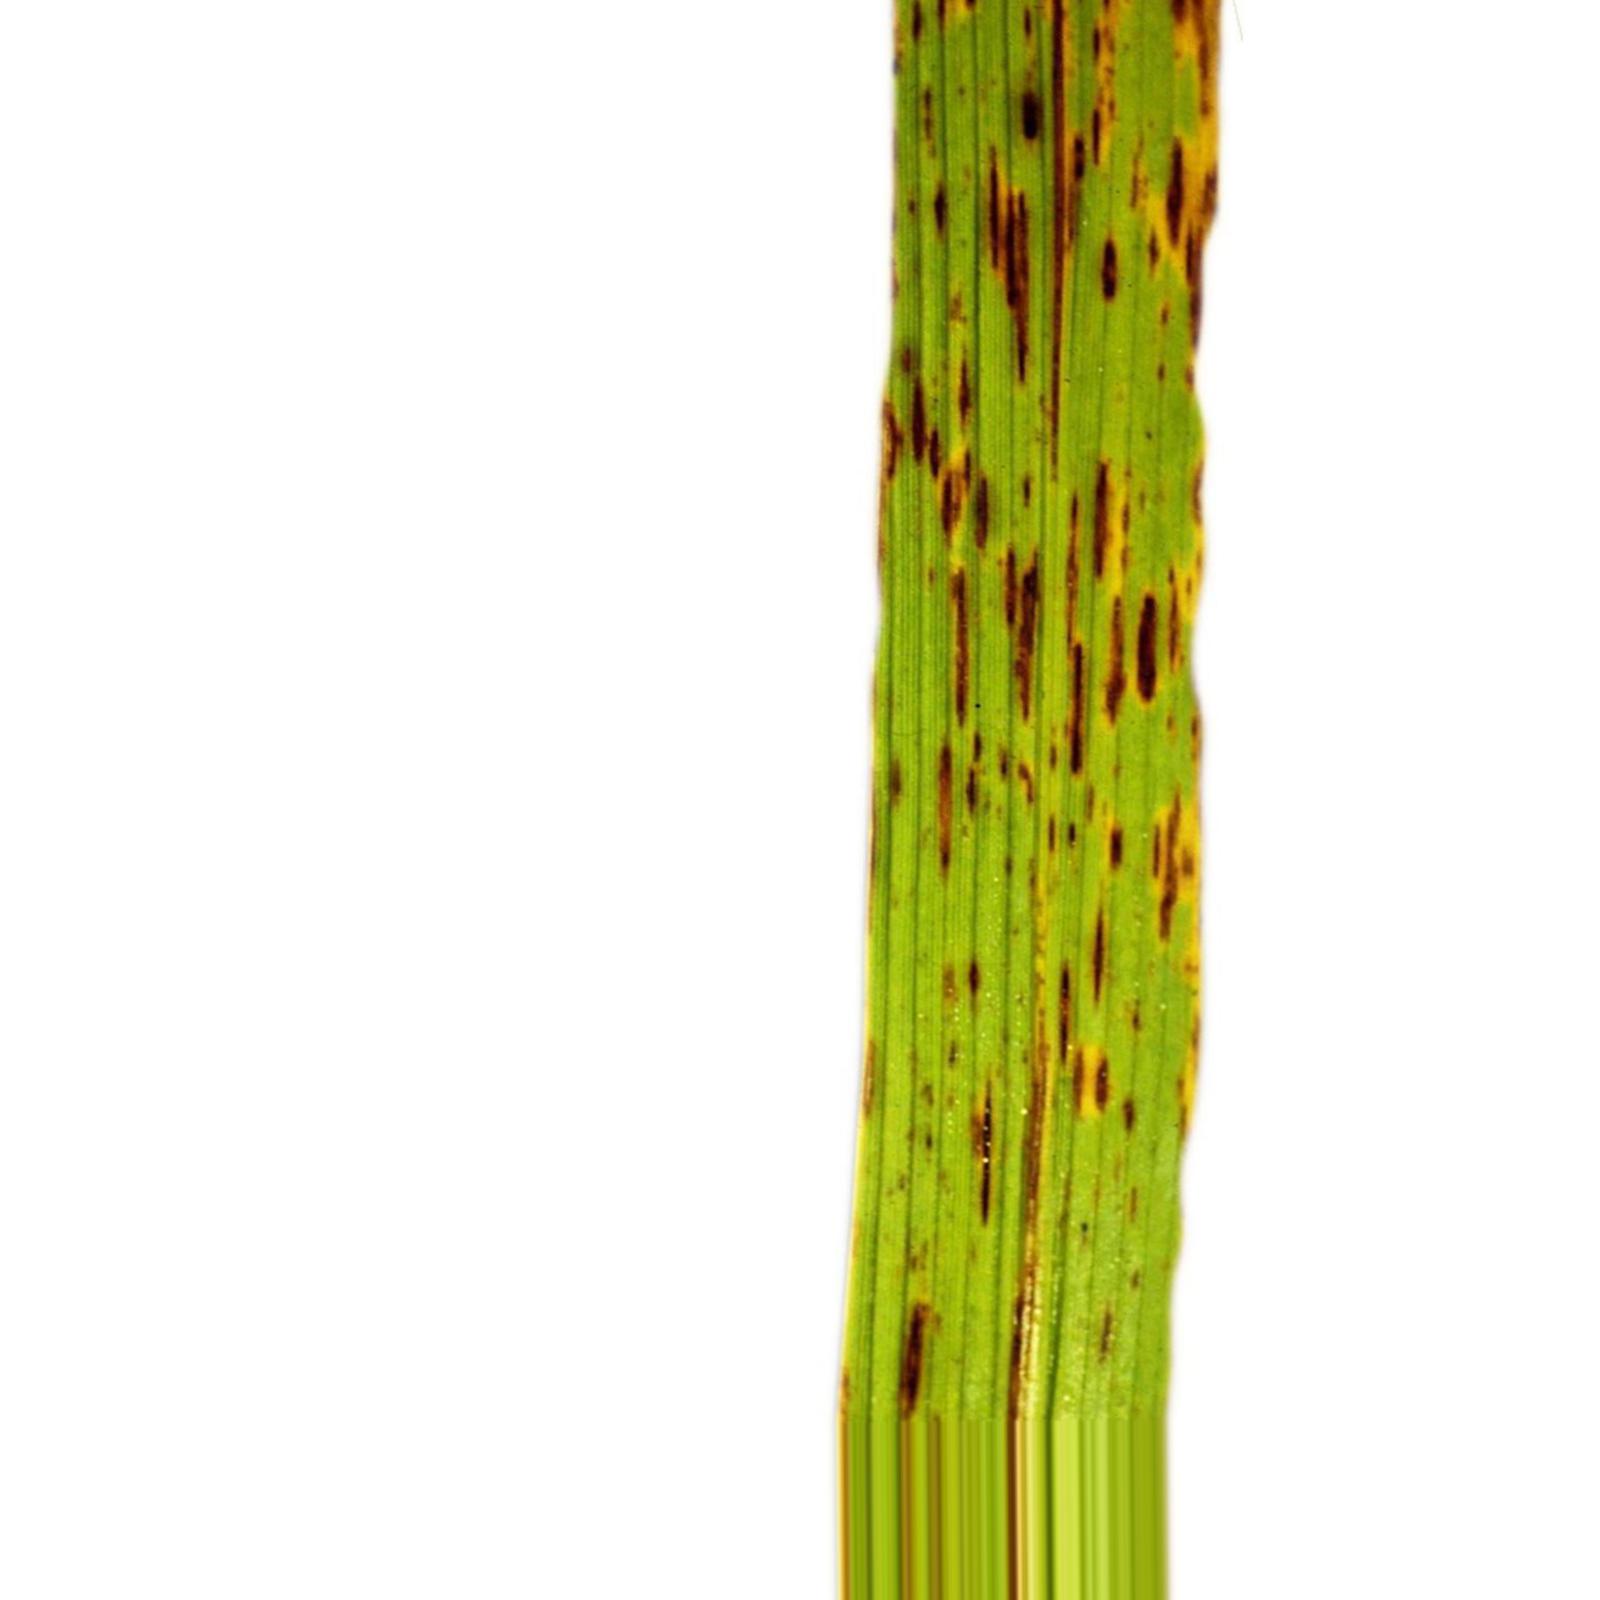
Nhãn: Bệnh Gạch Nâu ( Narrow Brown Spot )